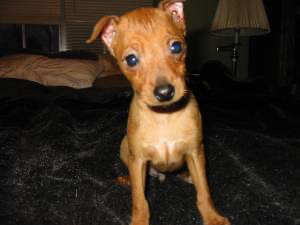
Animal: dog
Breed: miniature pinscher